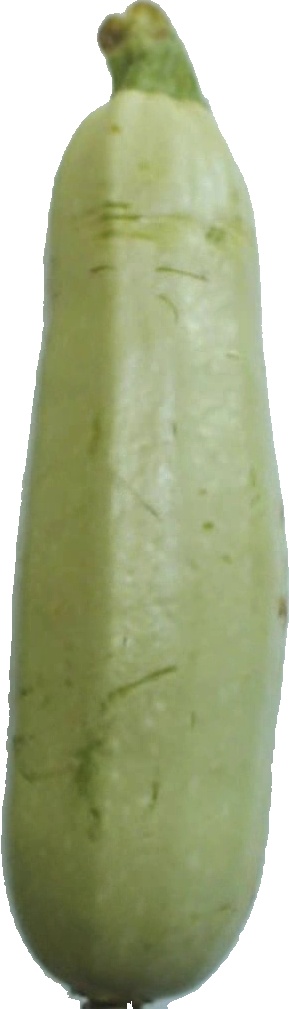
Label: zucchini_1